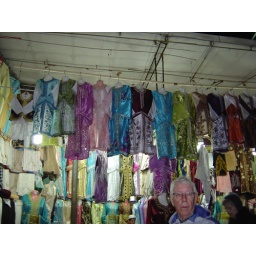
used clothes for sale in market